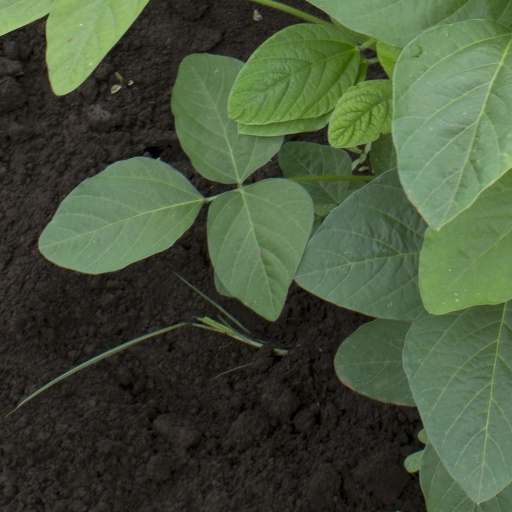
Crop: soybean